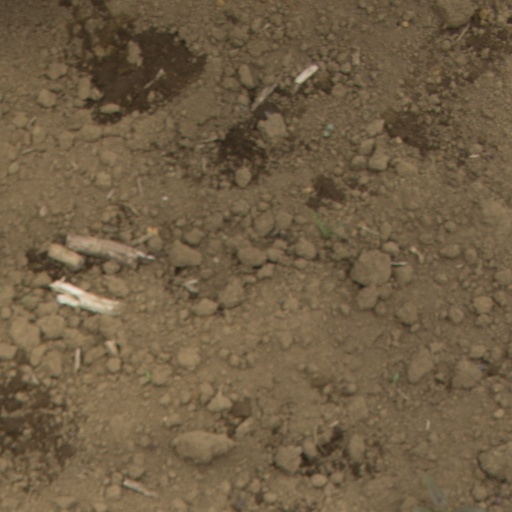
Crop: Jerusalem artichoke